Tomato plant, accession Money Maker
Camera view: bottom (45 deg); turntable rotation: 90 degrees
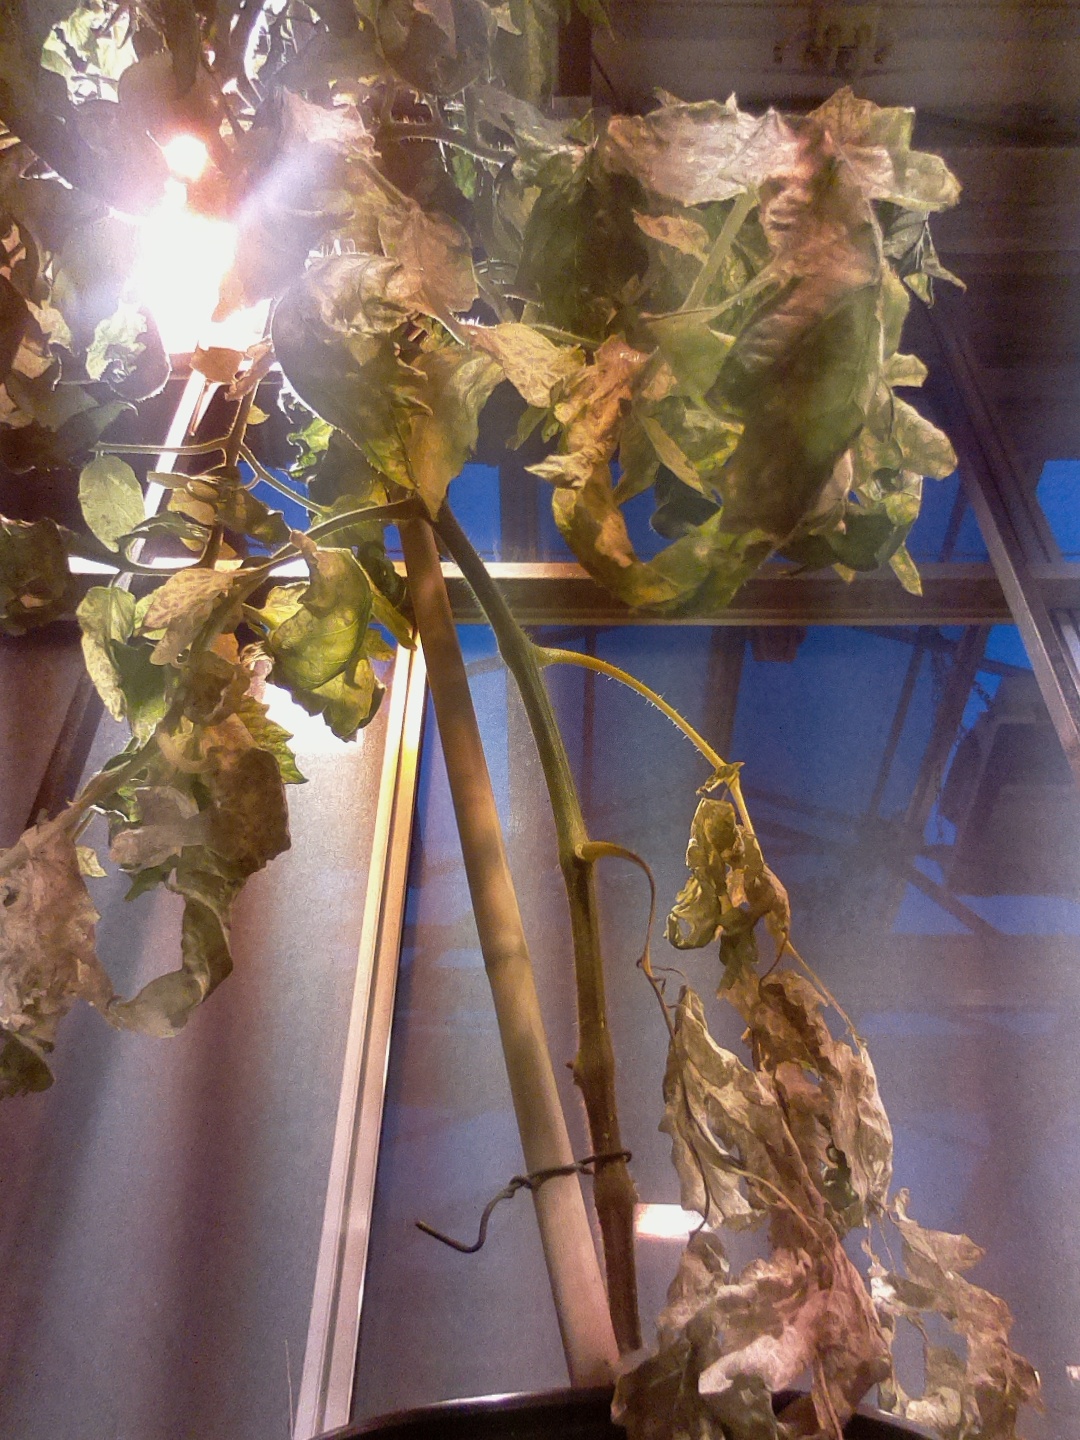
BBCH growth stage 72: 20%-30% of final fruit size